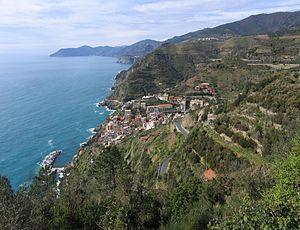
Les Cinque Terre forment une partie de la côte de la Riviera italienne, dans la Ligurie, à l'ouest de la ville de La Spezia. Les Cinque Terre comprennent cinq villages : d'ouest en est, Monterosso al Mare, Vernazza, Corniglia, Manarola et Riomaggiore qui sont rattachés au parc national des Cinque Terre créé en 1999.
Cet article recense les sites inscrits au patrimoine mondial en Italie.
L'Apennin ligure est l’extrémité ouest de l'Apennin du Nord. C'est donc le secteur le plus au nord-ouest des Apennins, qui constitue la jonction avec les Alpes ligures.